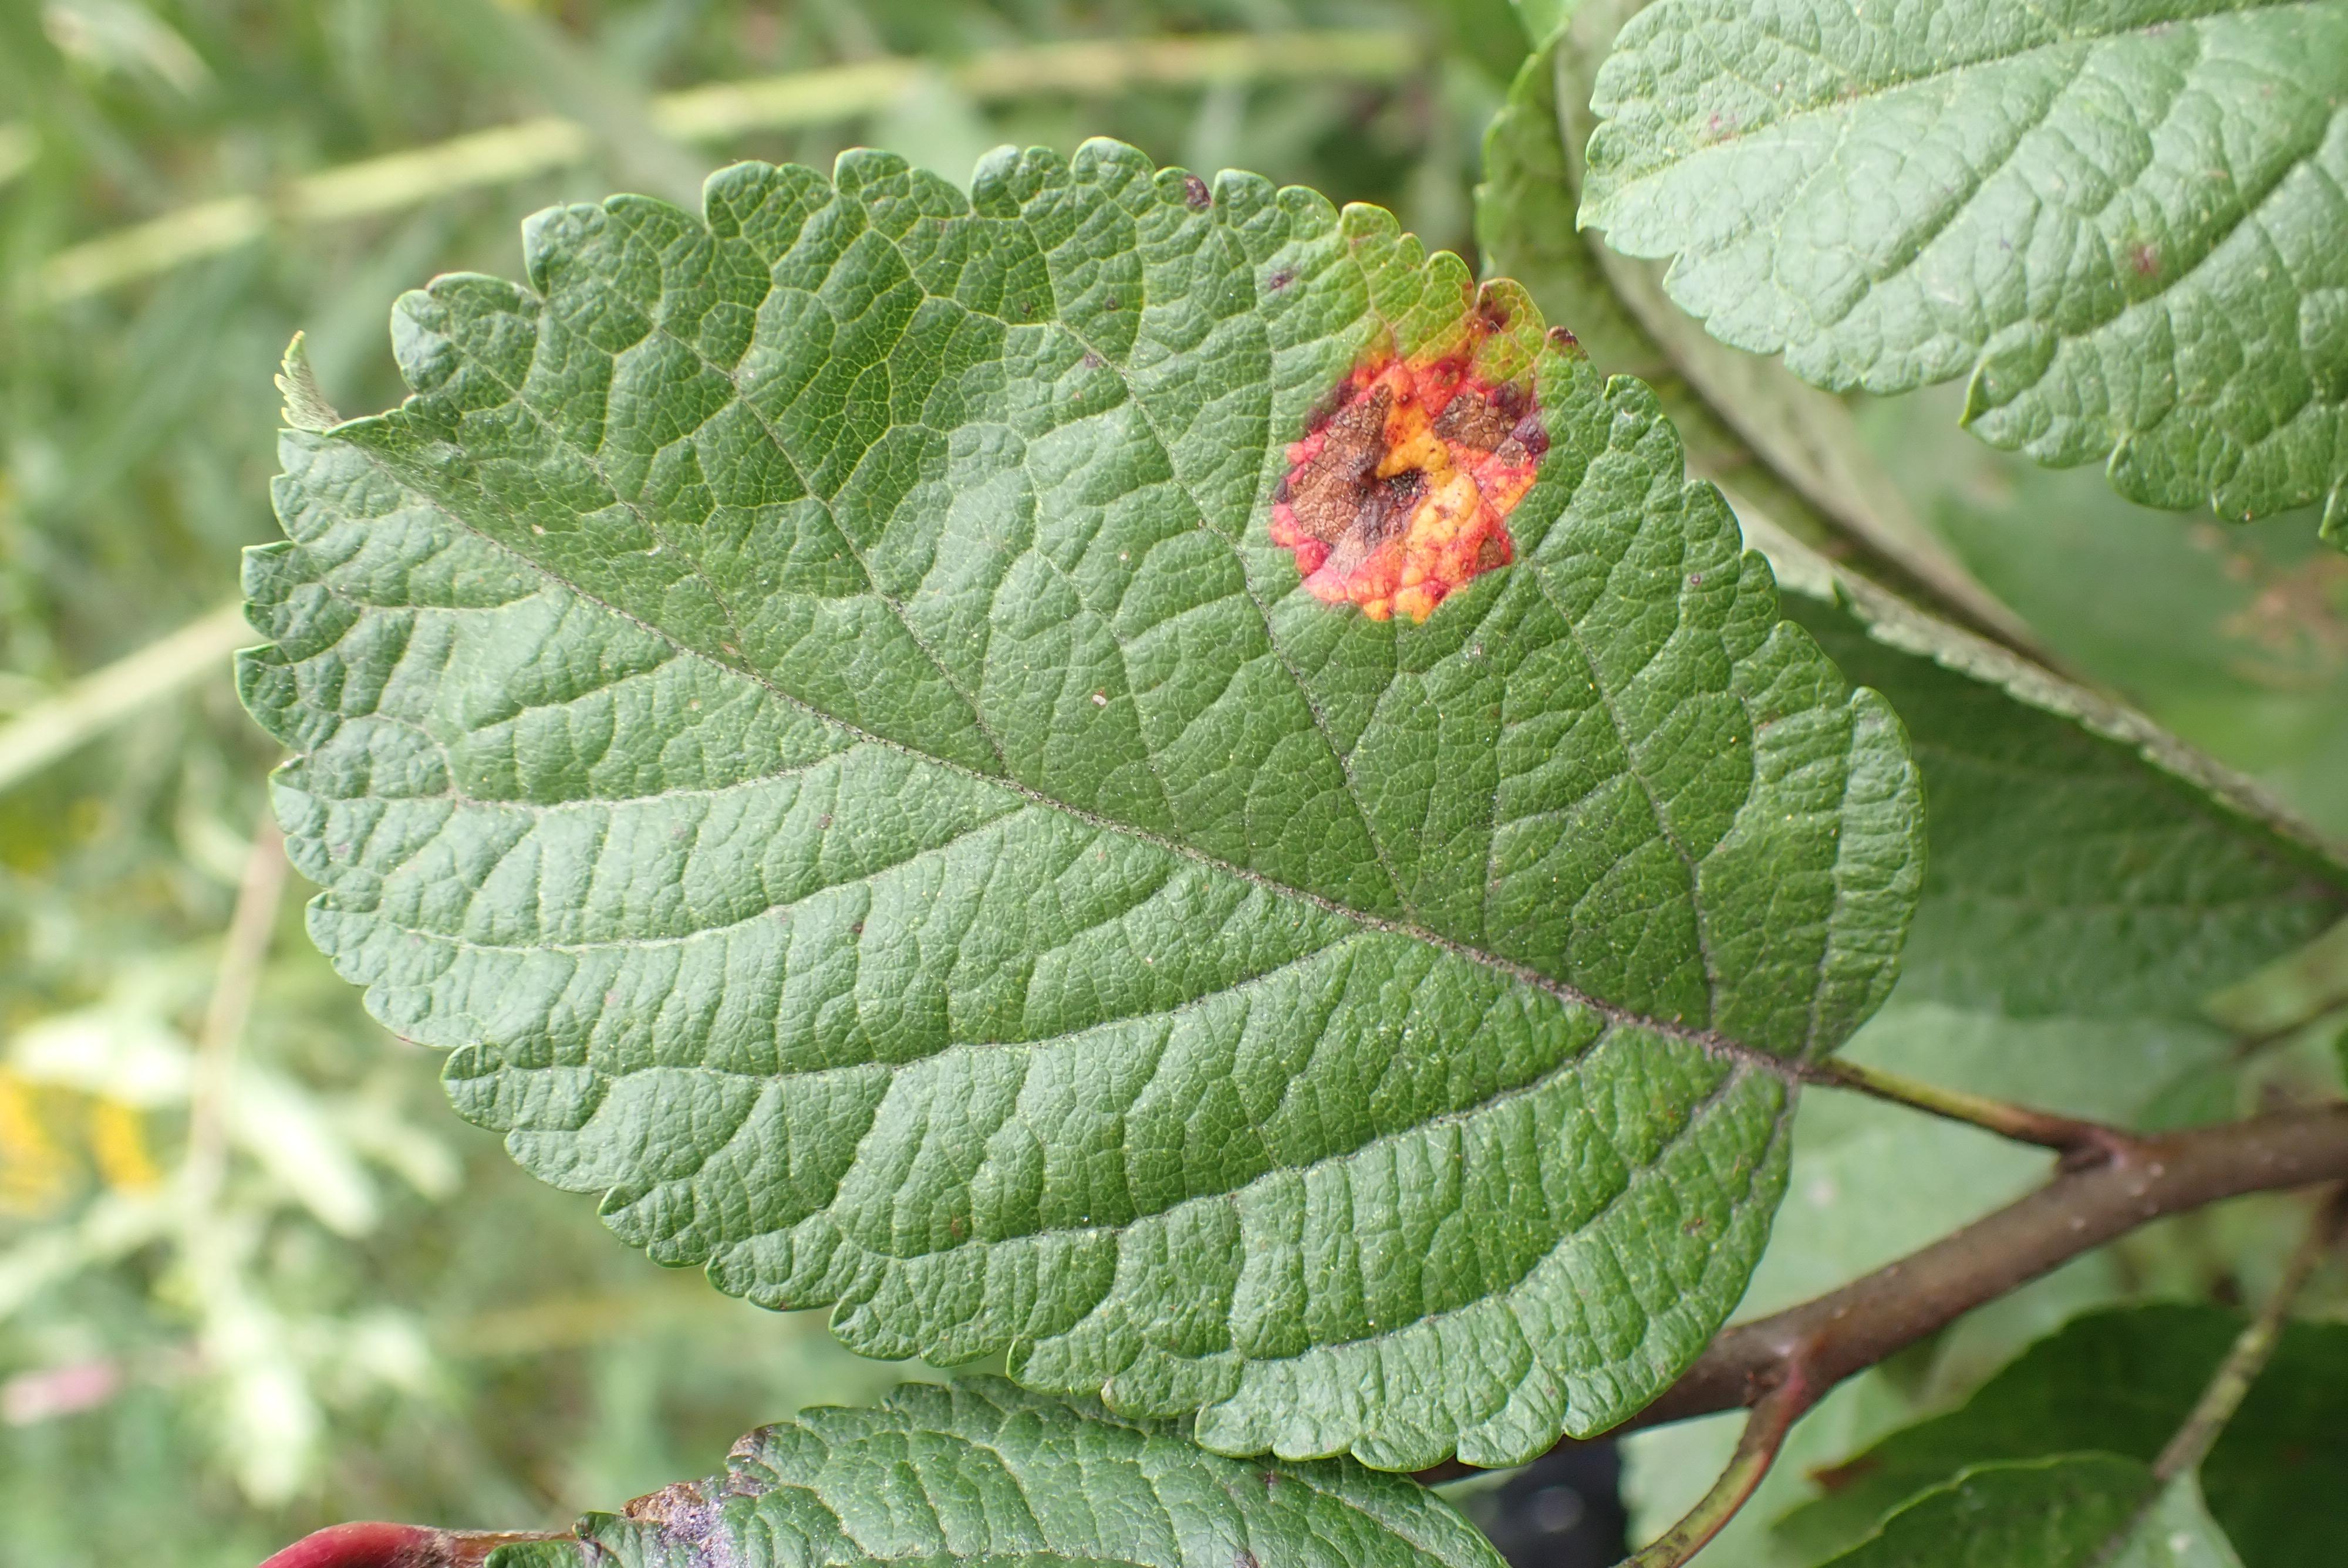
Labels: rust